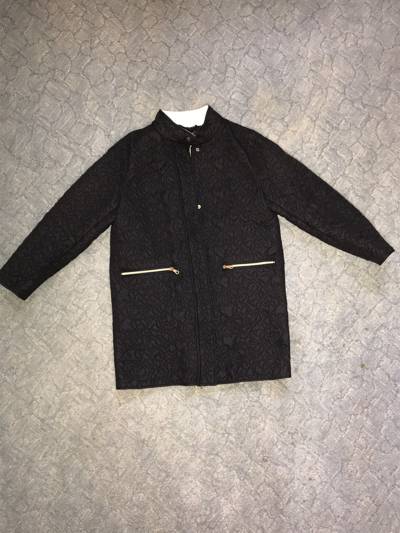
Waste category: clothes